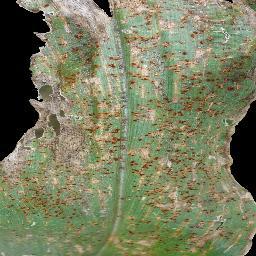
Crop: corn
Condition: (maize)_common_rust